Lindow (Mark)

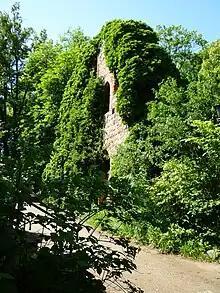
Southerly gable of the ruined convent building, erected in the 3rd quarter of the 13th century

During the Thirty Years War, Danish as well as Imperial troops captured and robbed the town in 1627, while conventuals and townsfolk weathered that on Werder island in the Gudelacksee. When in 1635 Swedish troops ravaged the town, they did not find much and crossed over to Werder island and slaughtered many townspeople.